Romanian traditional clothing

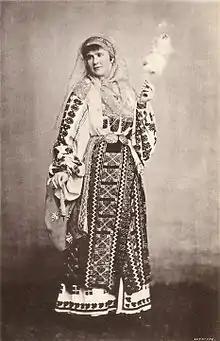
Elisabeth of Wied, Queen of Romania, in a complete national costume

Straw hats are worn by men (and women) throughout Romania in the summer. Straw hats vary in style from region to region although regional differences are now becoming less common as the straw version of the trilby takes over.